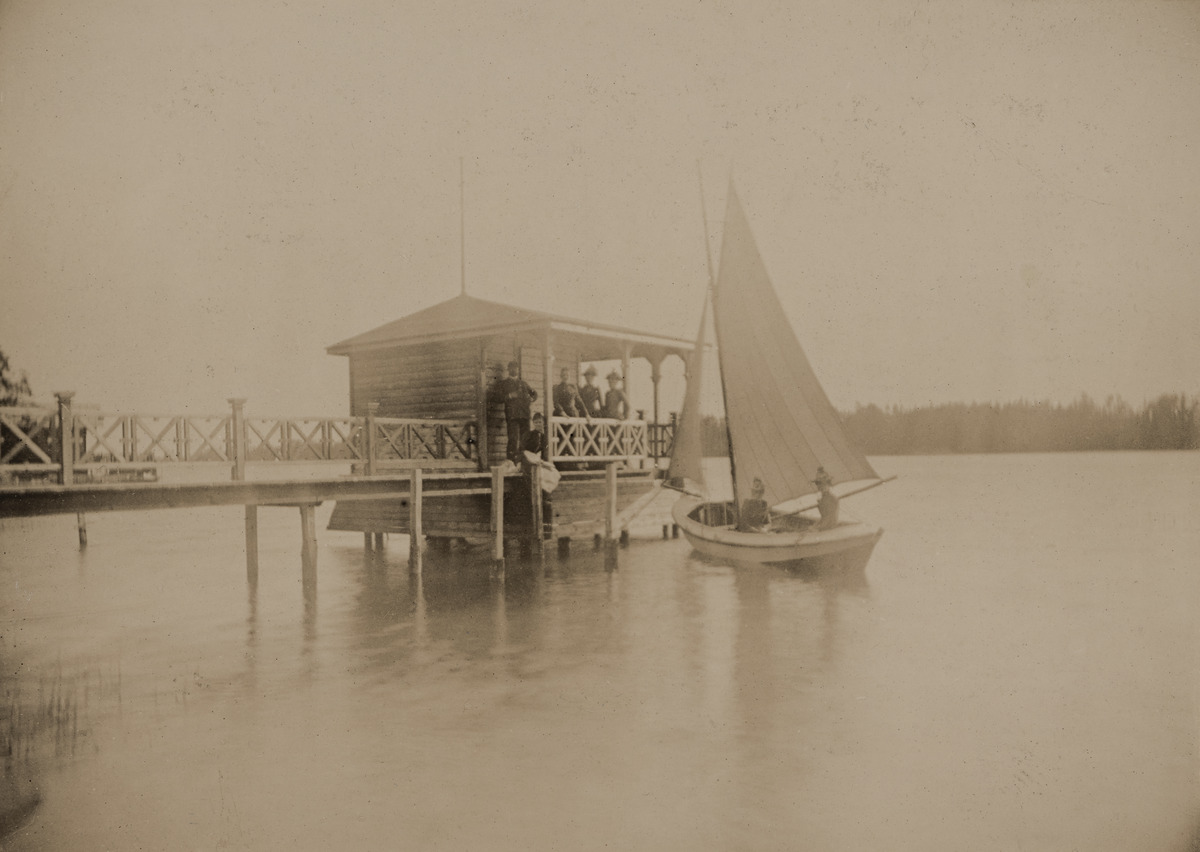
Meilahti 5, Laaksola
sisällön kuvaus: Meilahti 5, Laaksola. Uimahuone ja purjevene Viima rannassa. Vapaa-ajanviettäjiä veneessä ja laiturilla. mustavalkoinen
Kuvaaja: Ståhlberg, Georg, valokuvaaja
Ajankohta: kuvausaika 1890 -luku
Paikka: Suomi, Uusimaa, Helsinki, Meilahti Helsinki, Maila Talvion puisto
Aiheet: laiturit, uinti, purjeveneet, rannat